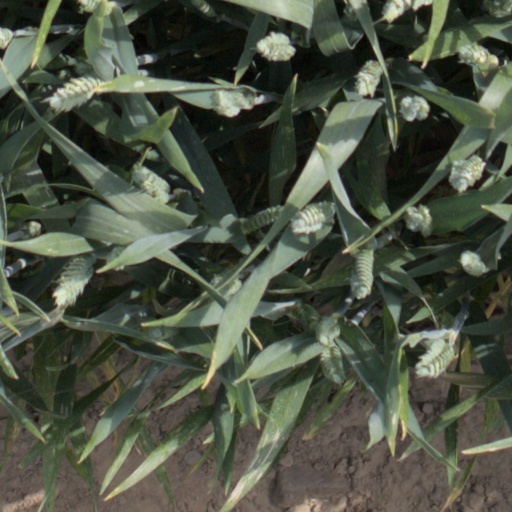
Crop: wheat